Paul Semrau

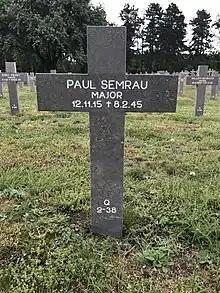
German War Cemetery Ysselsteyn - Paul Semrau

On 12 November 1944, Semrau was appointed "Geschwaderkommodore" (wing commander) of NJG 2, succeeding Günther Radusch. Command of II. "Gruppe" of NJG 2 was then passed to "Hauptmann" Heinz-Horst Hißbach. On the night of 6/7 January, the RAF attacked the German railroad junctions at Hanau and Neuss with over 600 bombers. Defending against this attack, Semrau claimed three Halifax bombers shot down, his last aerial victories.